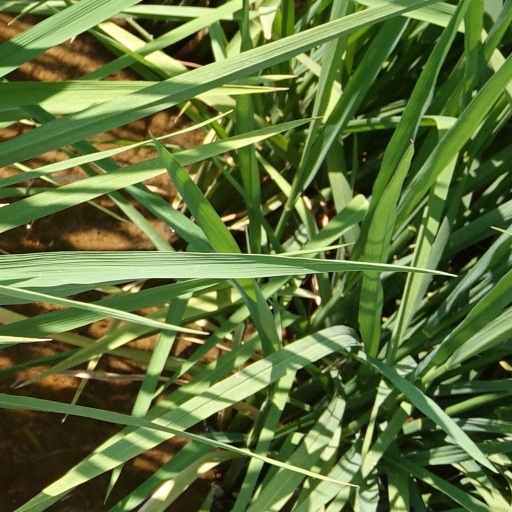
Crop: rice